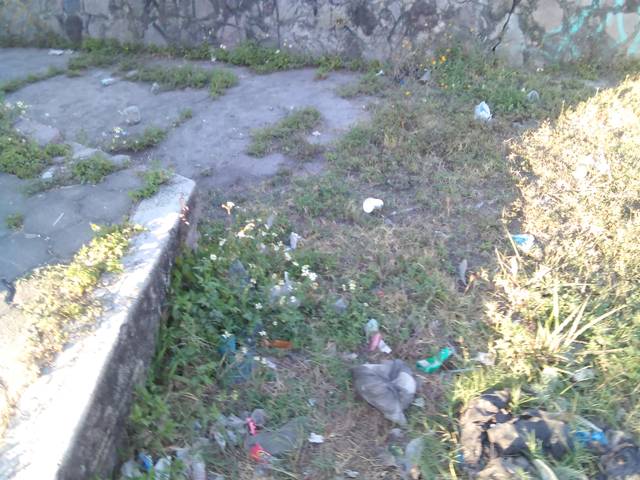
Region: Mexico
Coordinates: 21.505, -104.883